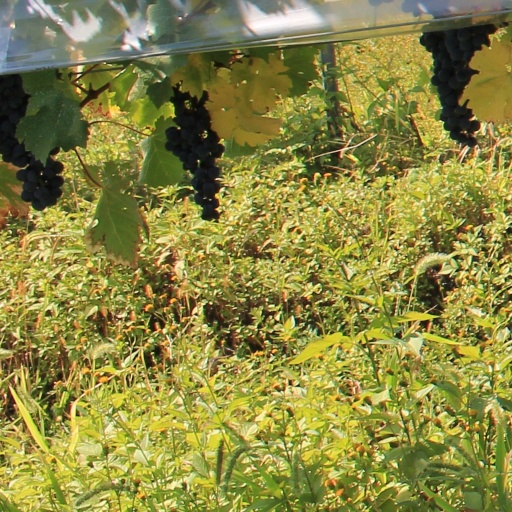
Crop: grape